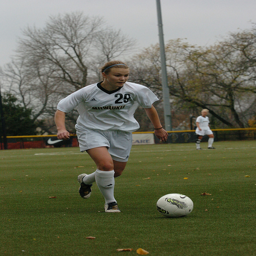
a person running with a soccer ball on a field
A young lady playing soccer is kicking a ball.
Girl in uniform about to kick a soccer ball
A female soccer player on a field with a soccer ball.
A person that is playing in a soccer game.